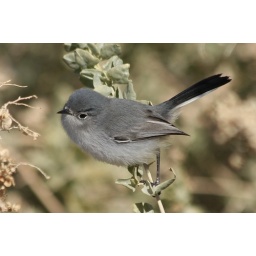
Foraging in a quailbush. Apparently a nonbreeding male based on the black &amp;quot;eyebrow.&amp;quot; Henderson, Nevada. 2 Jan 2009. (1980)